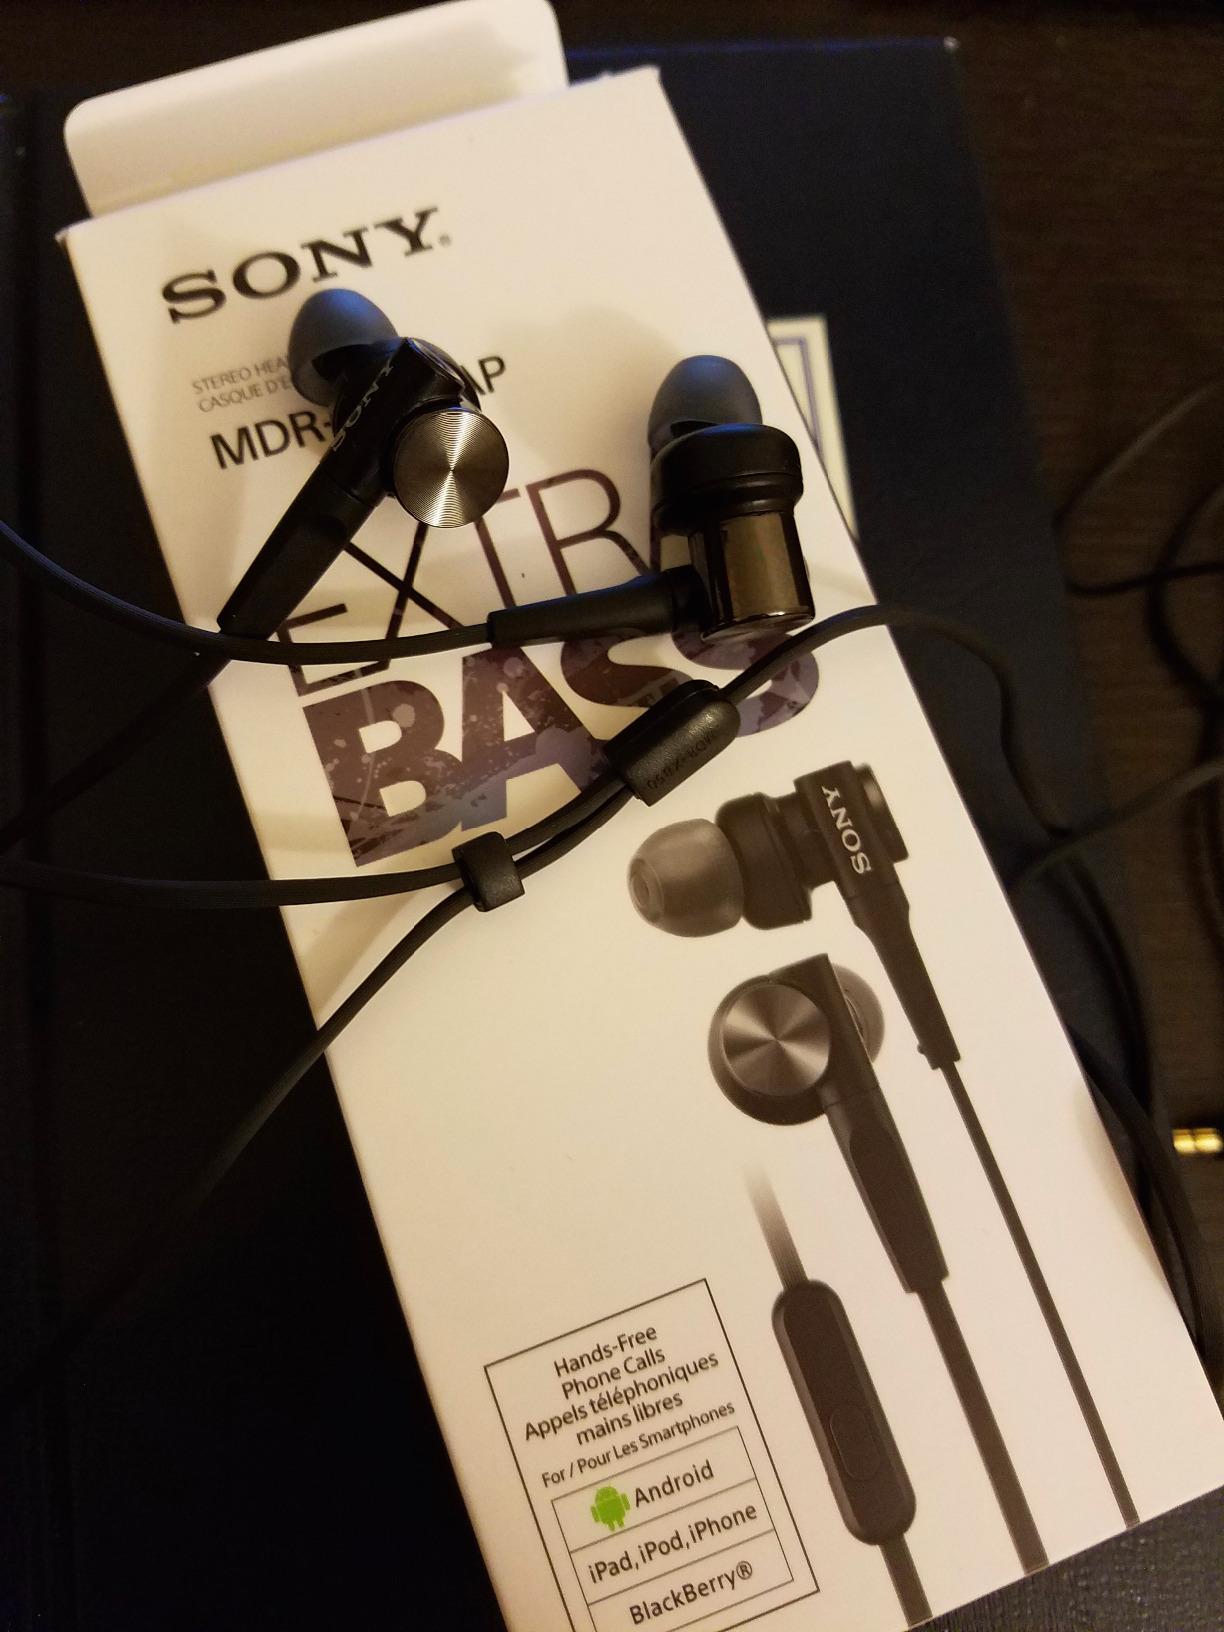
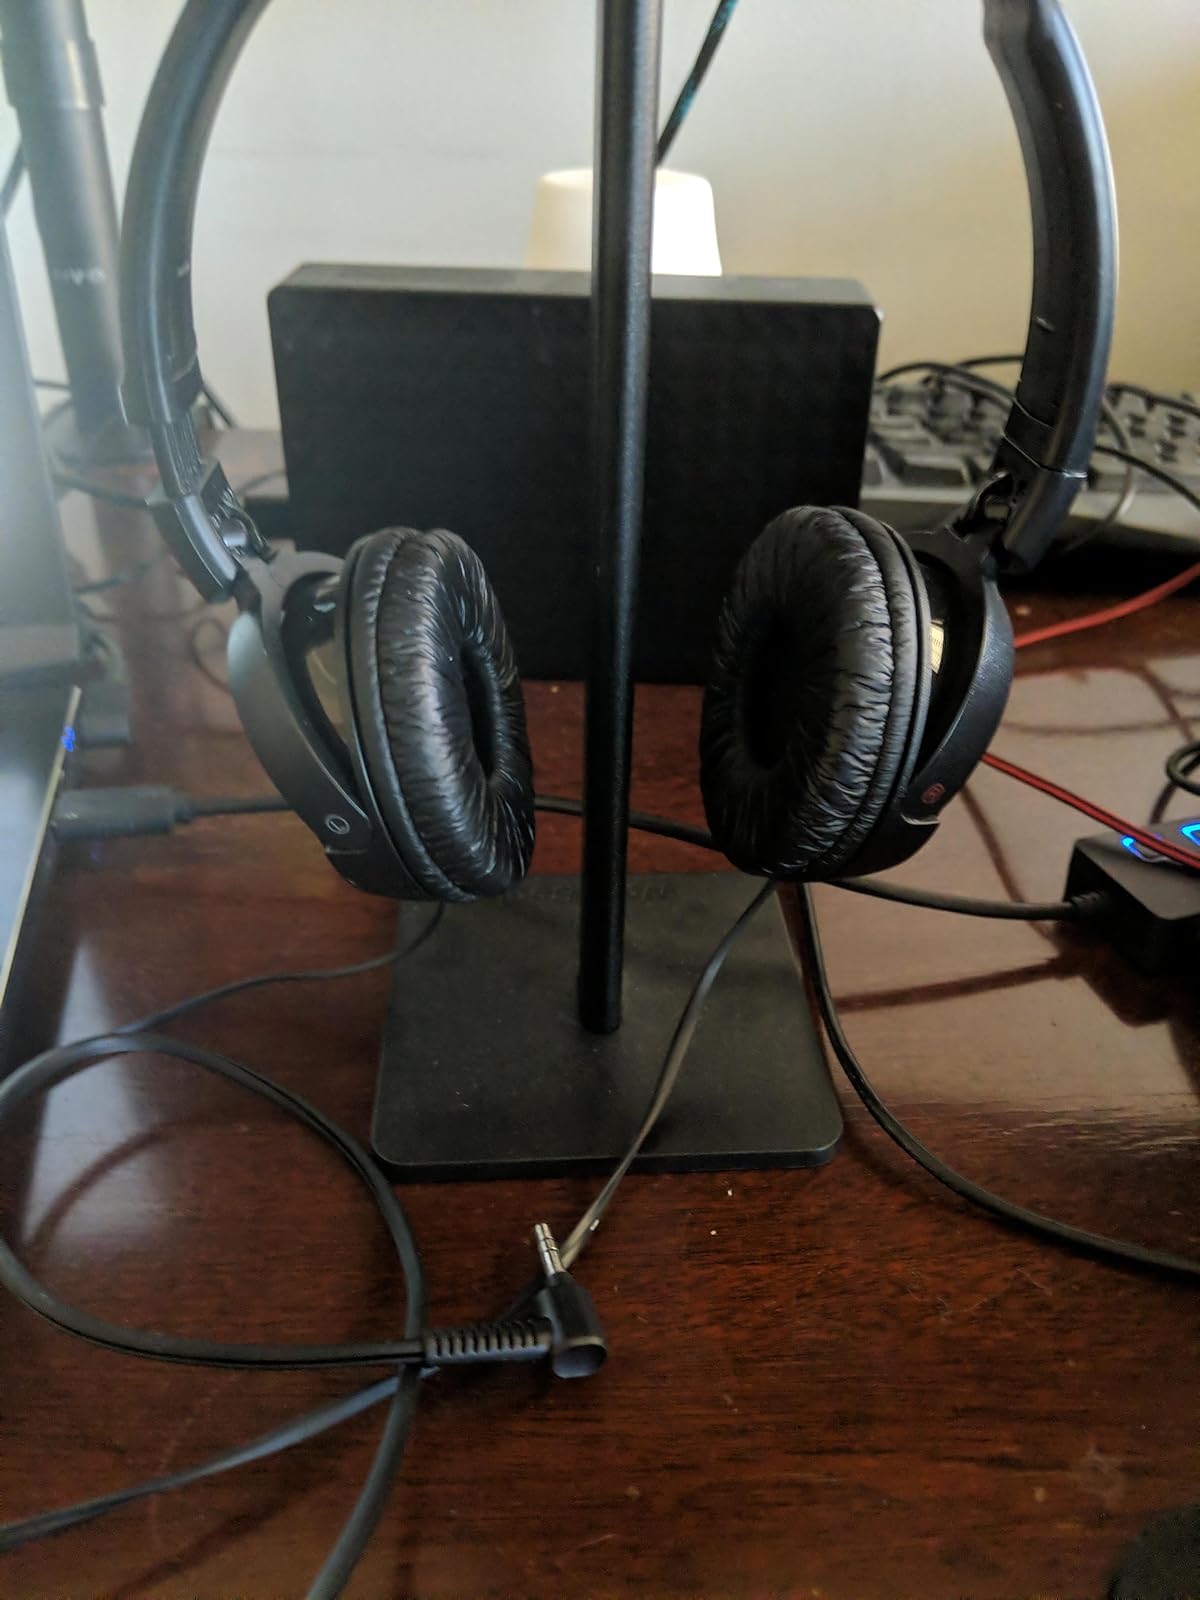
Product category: headphones
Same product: no